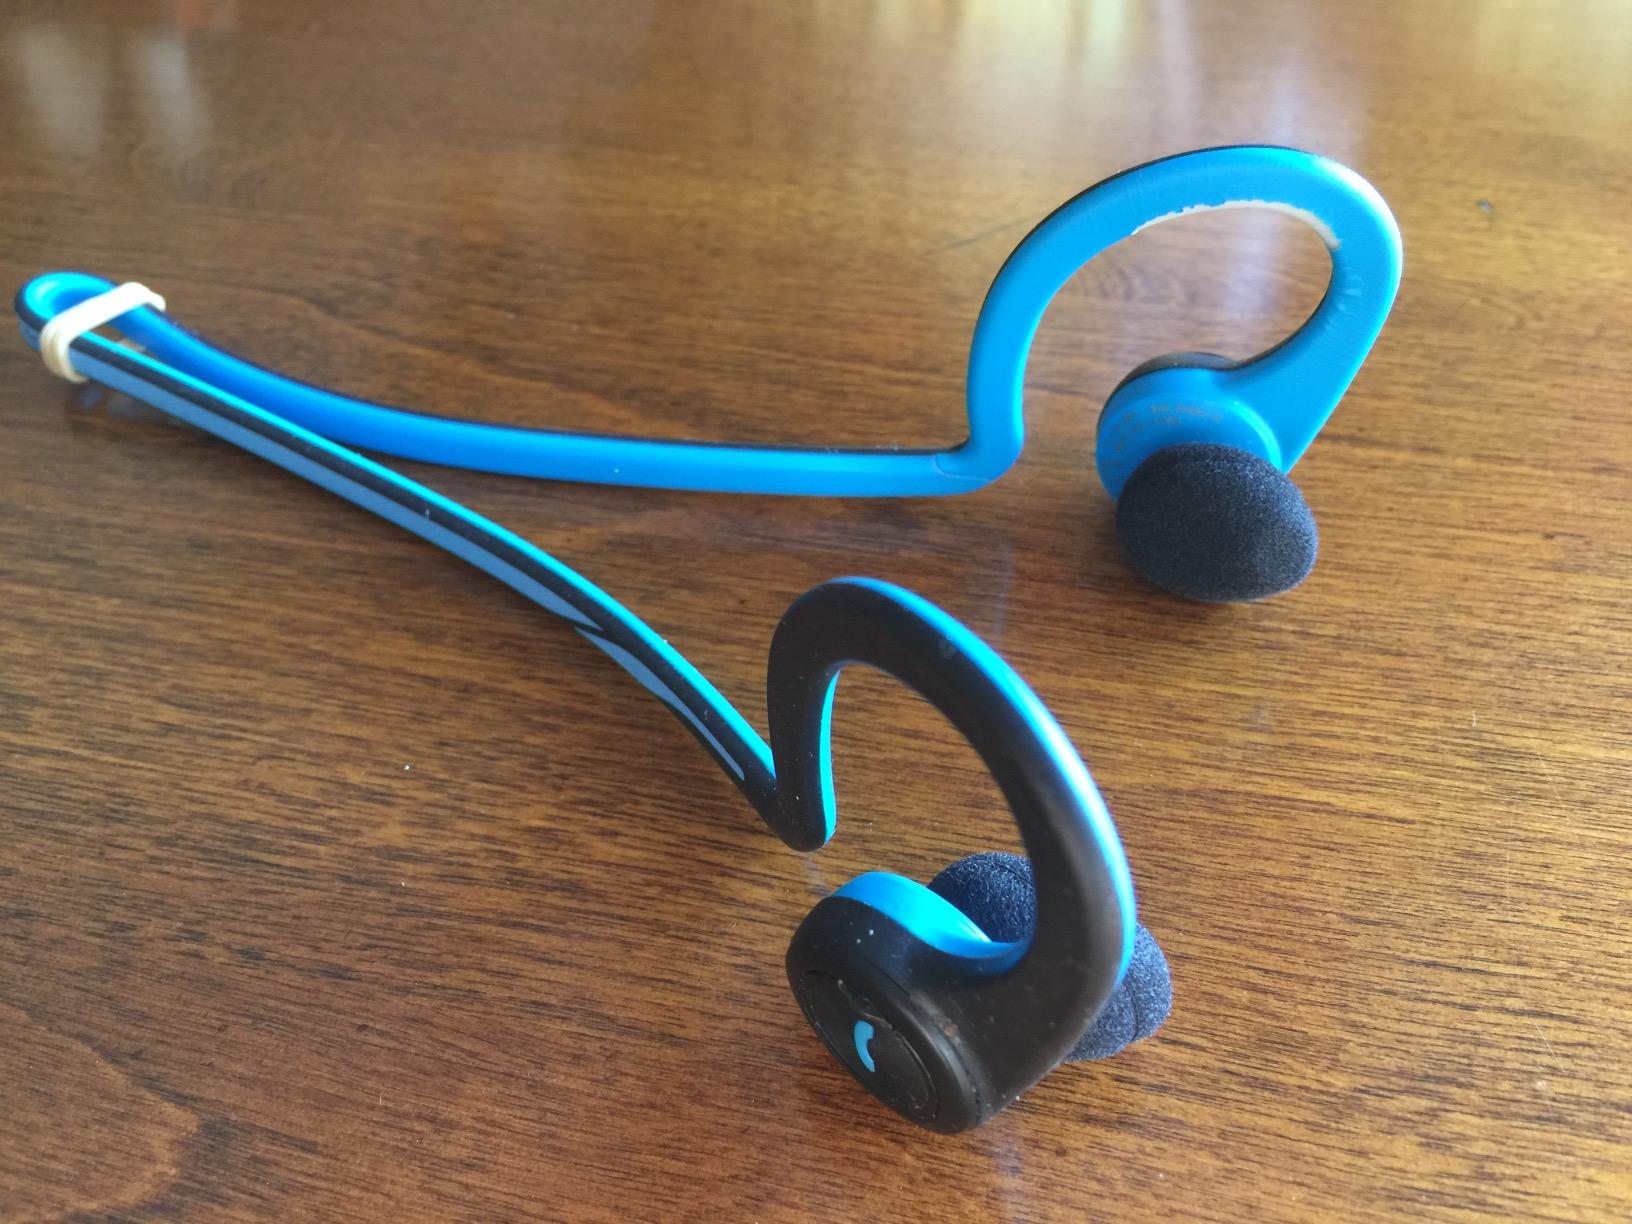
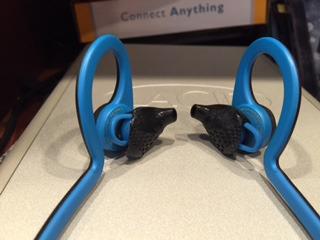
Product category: headphones
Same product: yes